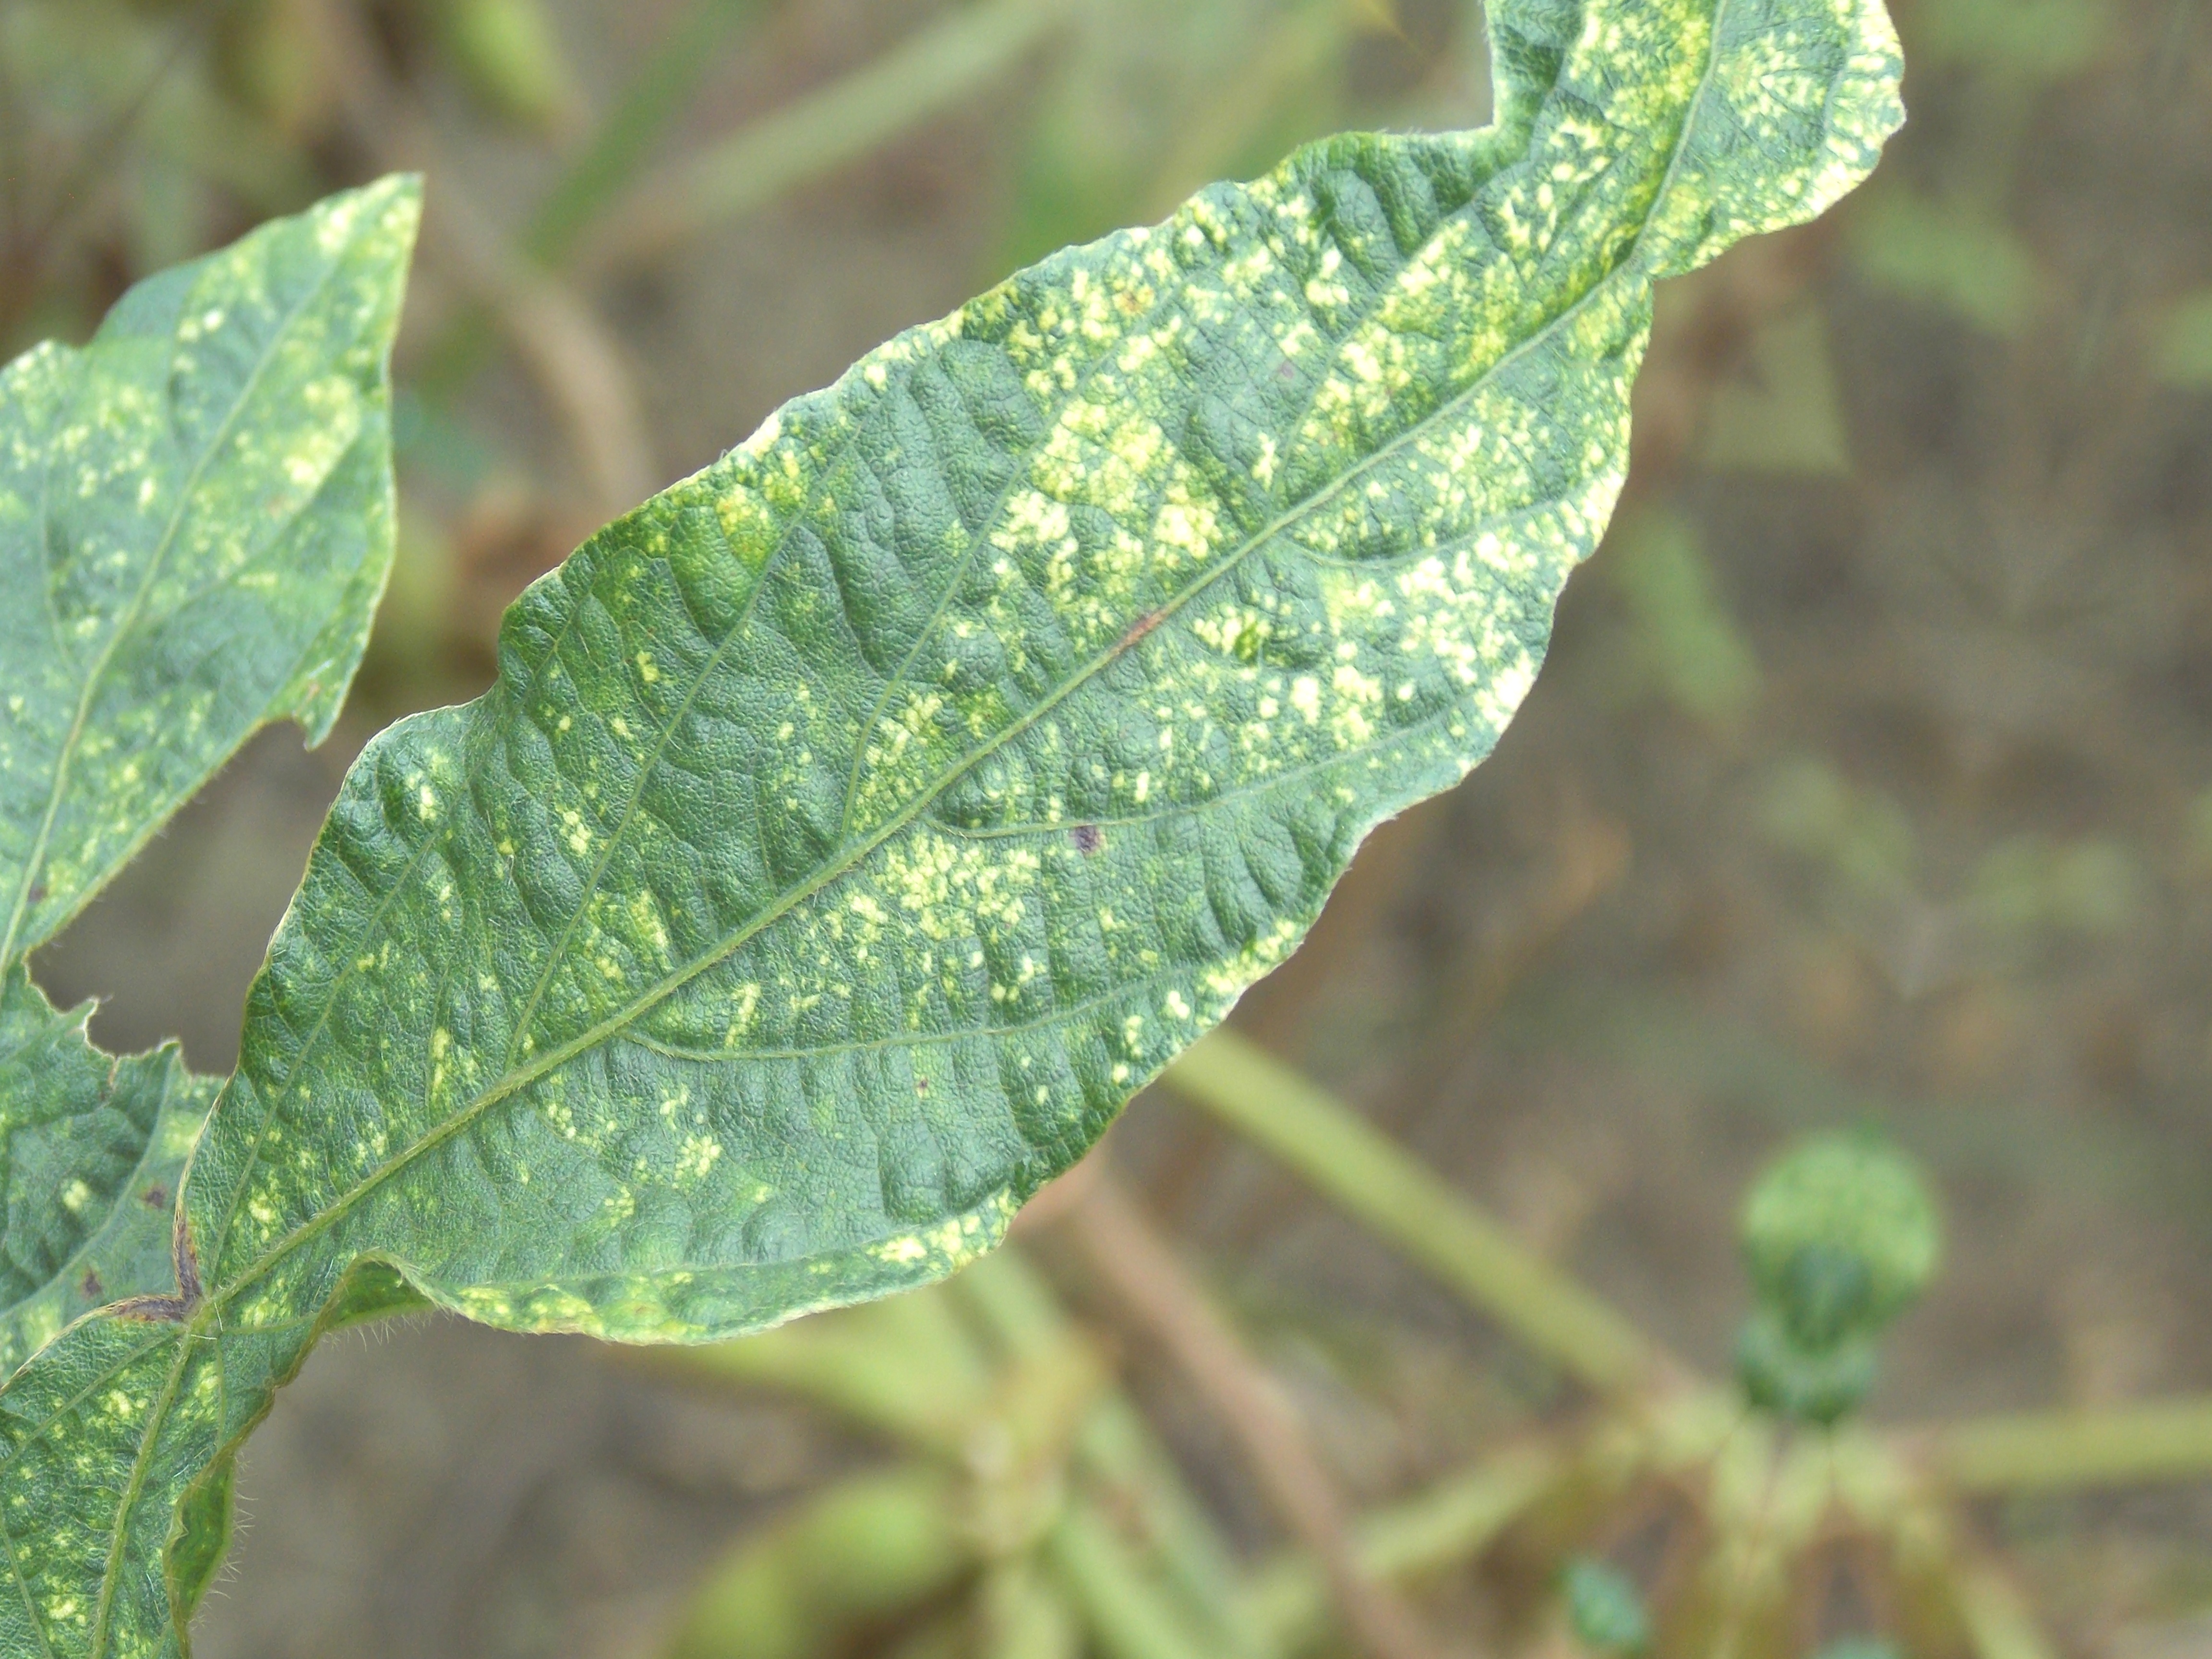
Label: Disease